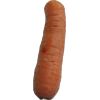
Label: Carrot 1